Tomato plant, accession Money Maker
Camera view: bottom (45 deg); turntable rotation: 60 degrees
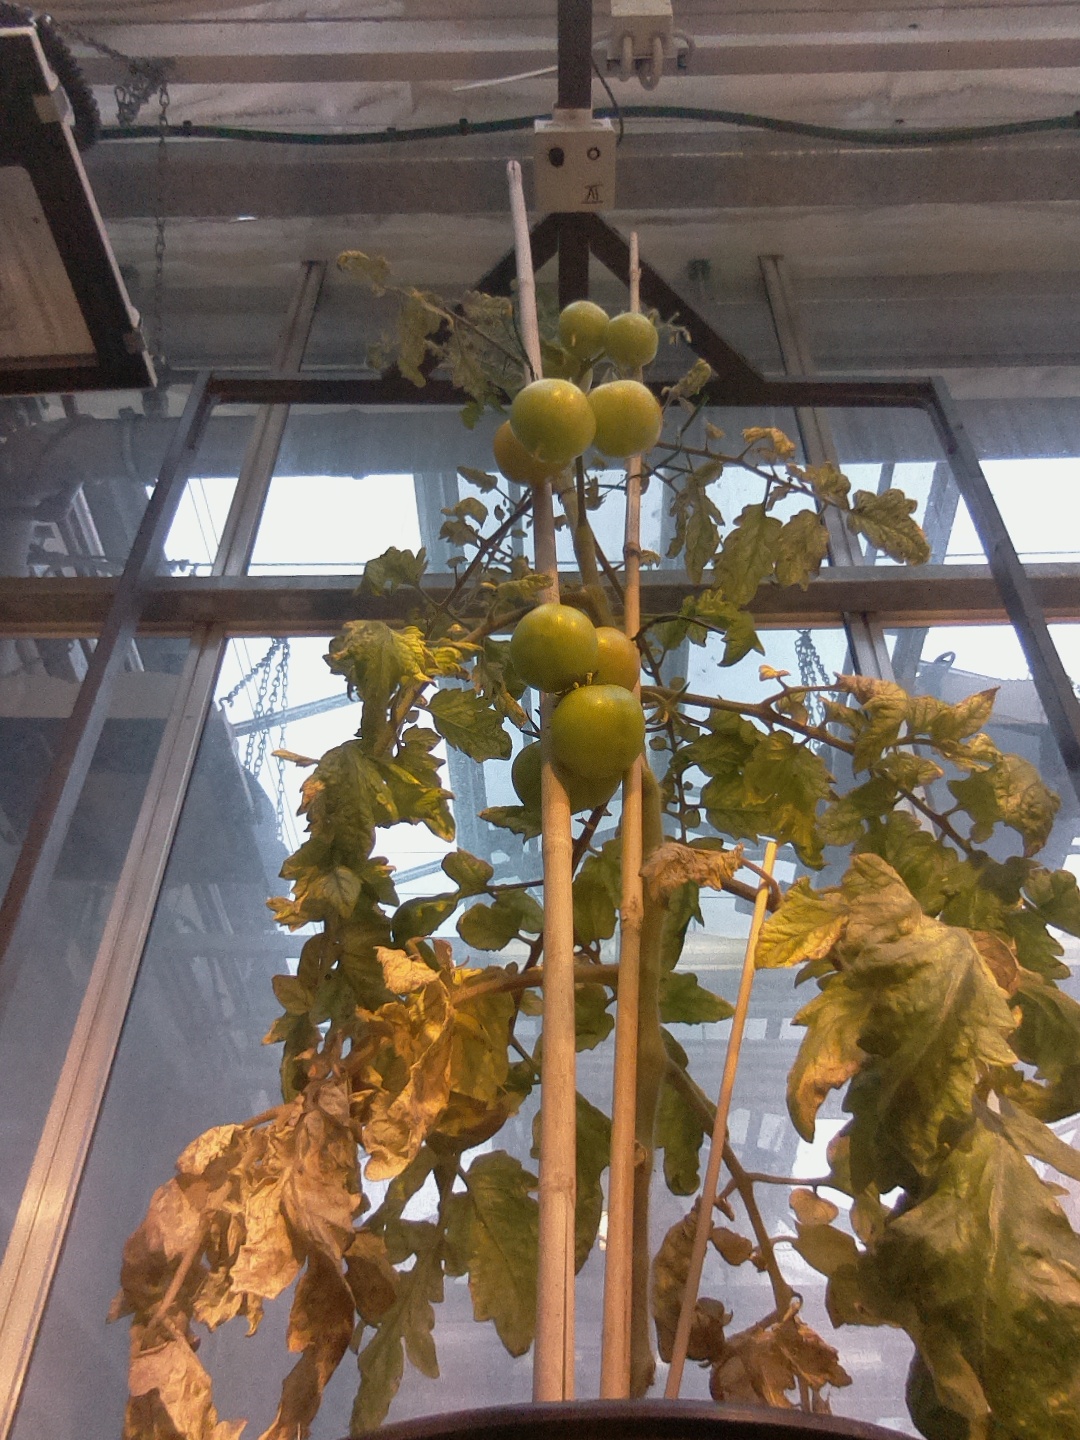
BBCH growth stage 80: fruits start showing typical ripe color (orange -> red)